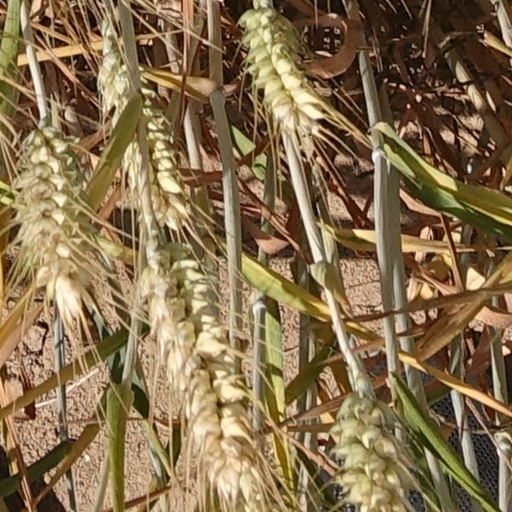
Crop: wheat